Treadmilling

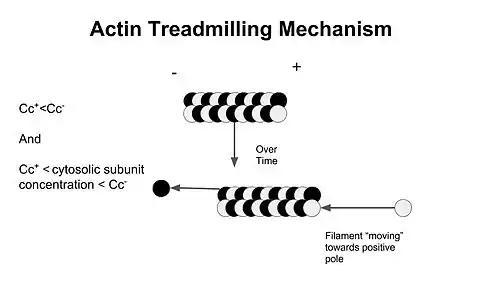
Actin Treadmilling Mechanism. This figure assumes that the critical concentration at the positive end is less than the critical concentration at the negative end and that the cytosolic subunit concentration is in between the positive and negative end critical concentrations.

In molecular biology, treadmilling is a phenomenon observed within protein filaments of the cytoskeletons of many cells, especially in actin filaments and microtubules. It occurs when one end of a filament grows in length while the other end shrinks, resulting in a section of filament seemingly "moving" across a stratum or the cytosol. This is due to the constant removal of the protein subunits from these filaments at one end of the filament, while protein subunits are constantly added at the other end. Treadmilling was discovered by Wegner, who defined the thermodynamic and kinetic constraints. Wegner recognized that: “The equilibrium constant (K) for association of a monomer with a polymer is the same at both ends, since the addition of a monomer to each end leads to the same polymer.”; a simple reversible polymer can’t treadmill; ATP hydrolysis is required. GTP is hydrolyzed for microtubule treadmilling.